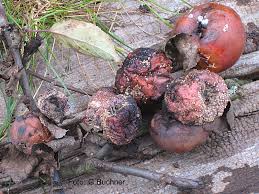
Waste category: biological